Tadeusz Kwinta

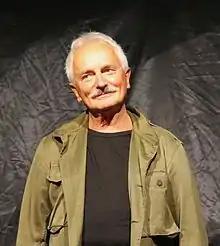

He started acting when he was 13 in the young artists' theatre created by Maria Biliżanka. He was an artist of Piwnica pod Baranami. After graduating from Ludwik Solski Academy for the Dramatic Arts in 1960 he began work in Ludowy Theatre (1960–67, later 1974–79, 1981–86). Kwinta was also an actor of Silesian Theatre (1967–69), Helena Modrzejewska Theatre (1969–71), Bagatela Theatre (1971–74, as an artistic director 1986–90) and Juliusz Słowacki Theatre (1990–2004).